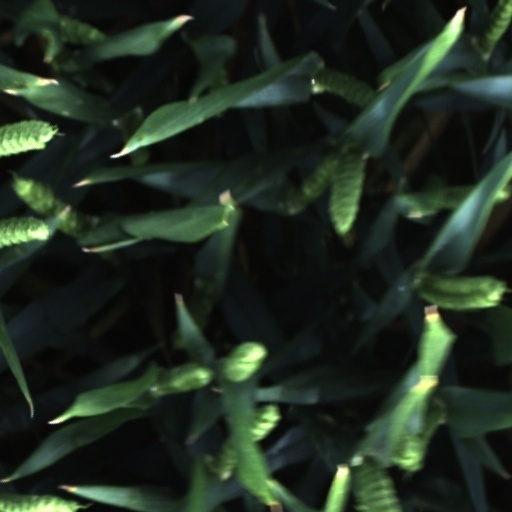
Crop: wheat